Flow map

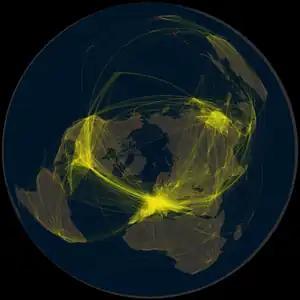
Origin-destination flow map of all commercial passenger airline routes as of 2014. Brighter yellow represents higher density of air routes.

The variance of flow maps in subject matter, and the relative importance of Imhof's aspects of flow, has led to a number of design strategies. In a 1987 thesis, Mary Parks identified several distinct types of flow maps, which has been widely cited although her list was not comprehensive and more are included here. These types are prototypical; actual maps can combine some aspects of several types.